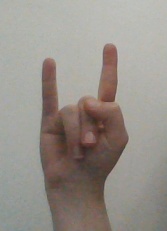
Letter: la